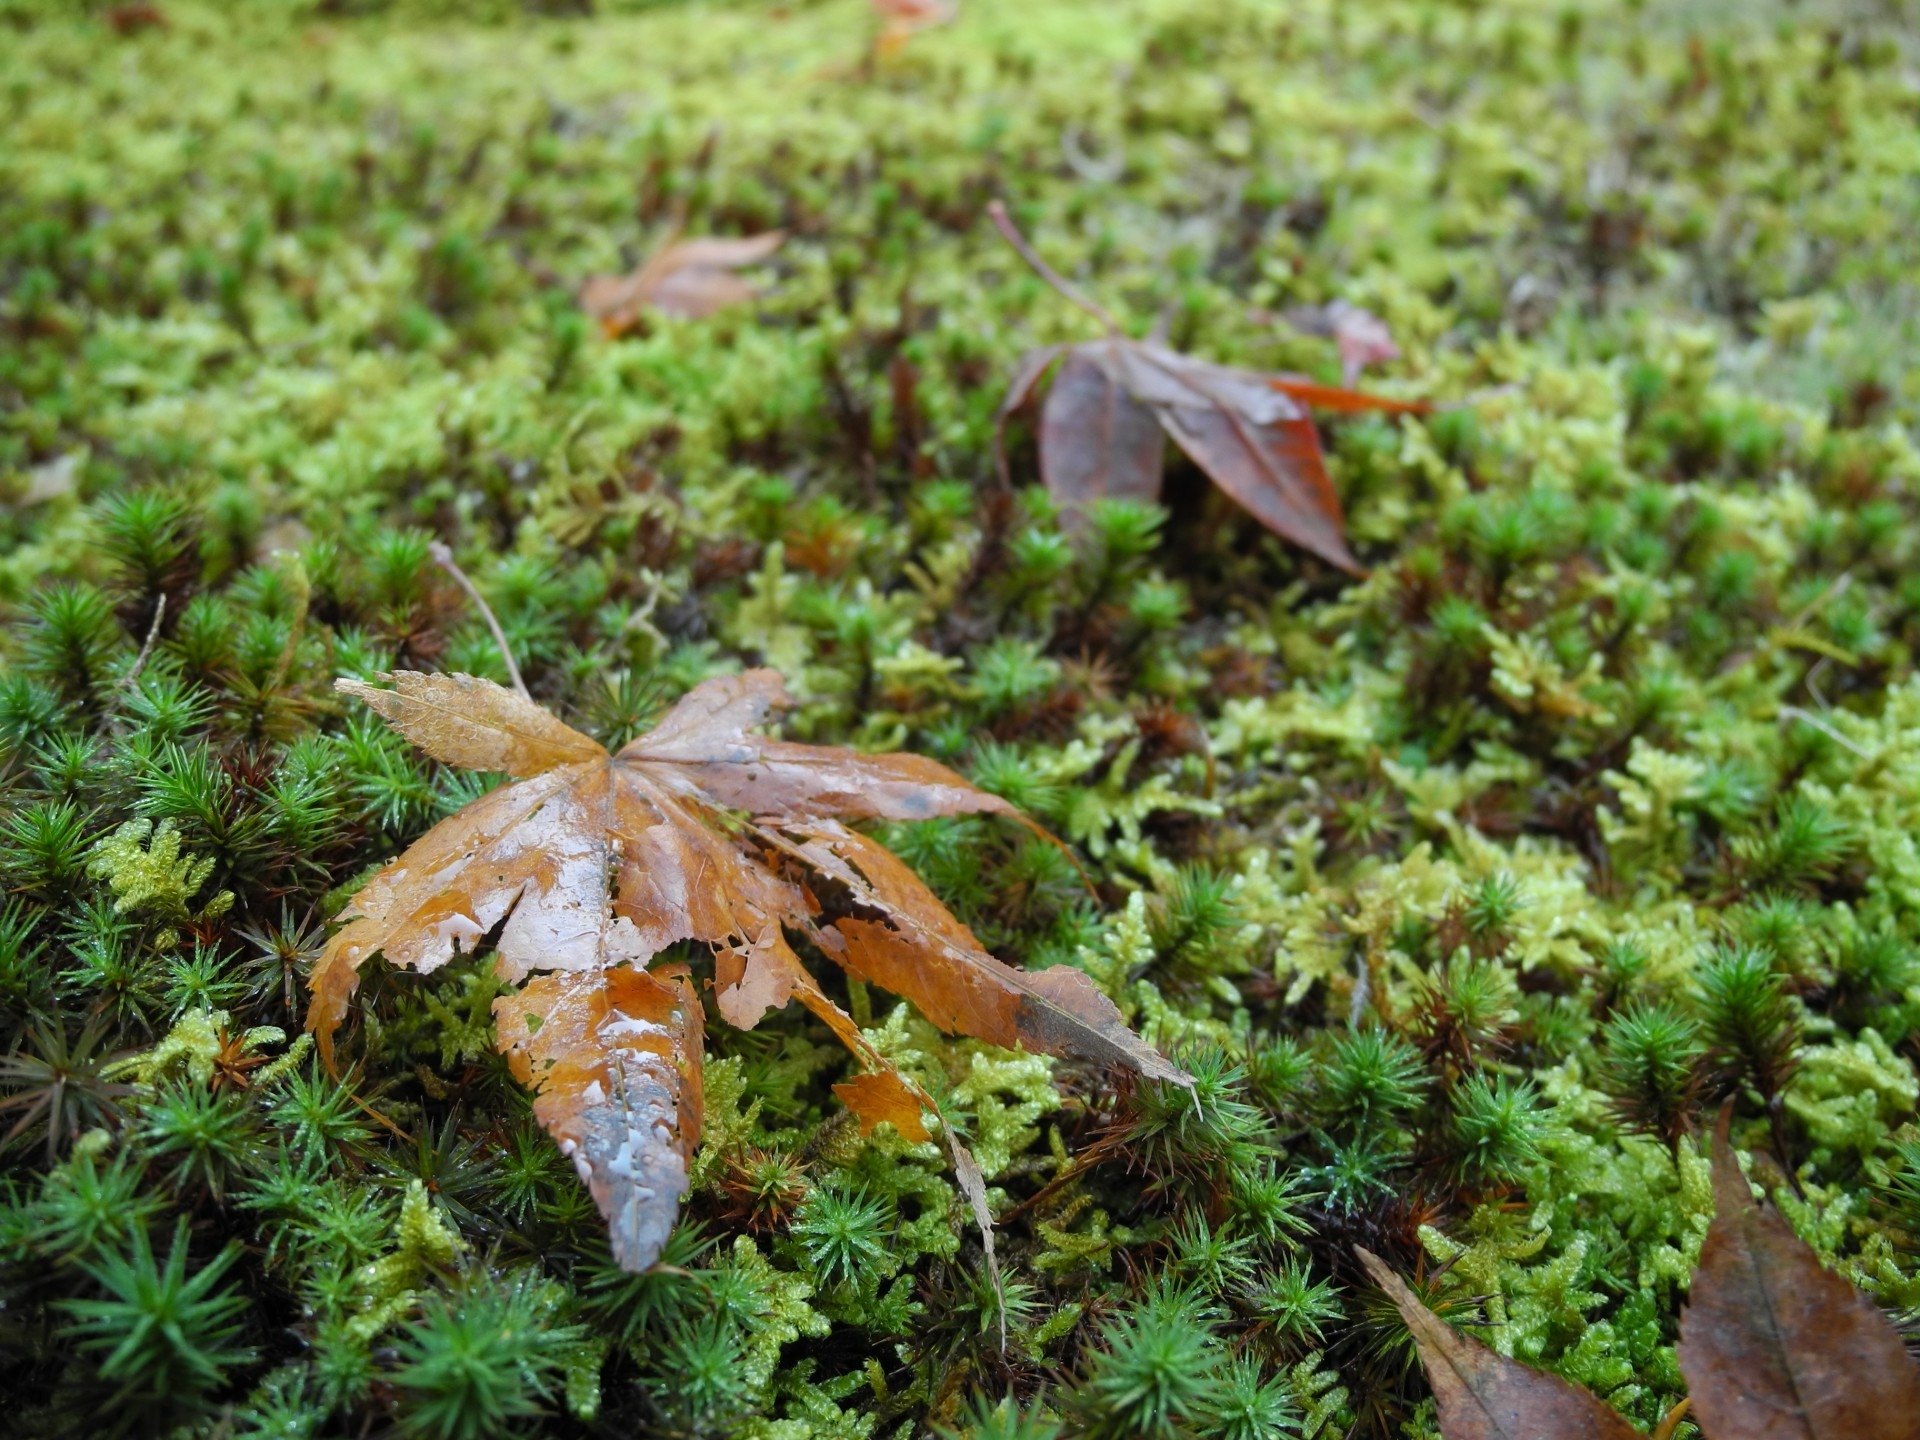
tree, nature, forest, plant, leaf, flower, moss, wildlife, environment, foliage, jungle, herb, natural, autumn, botany, agriculture, japan, flora, botanical, fauna, outdoors, vegetation, rainforest, kyoto, woodland, horticulture, fallen leaves, ecosystem, organic, natural environment, woody plant, land plant, sanzenin